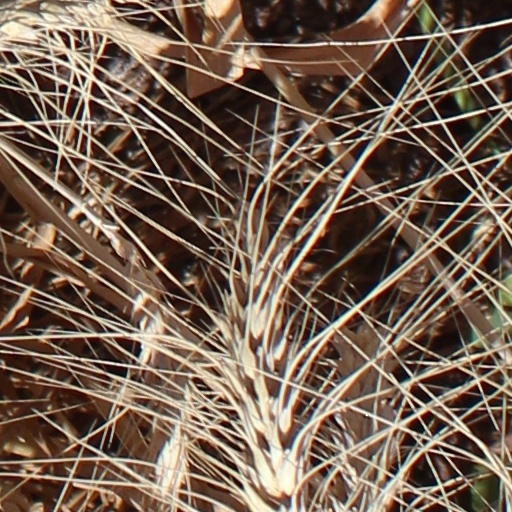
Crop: wheat